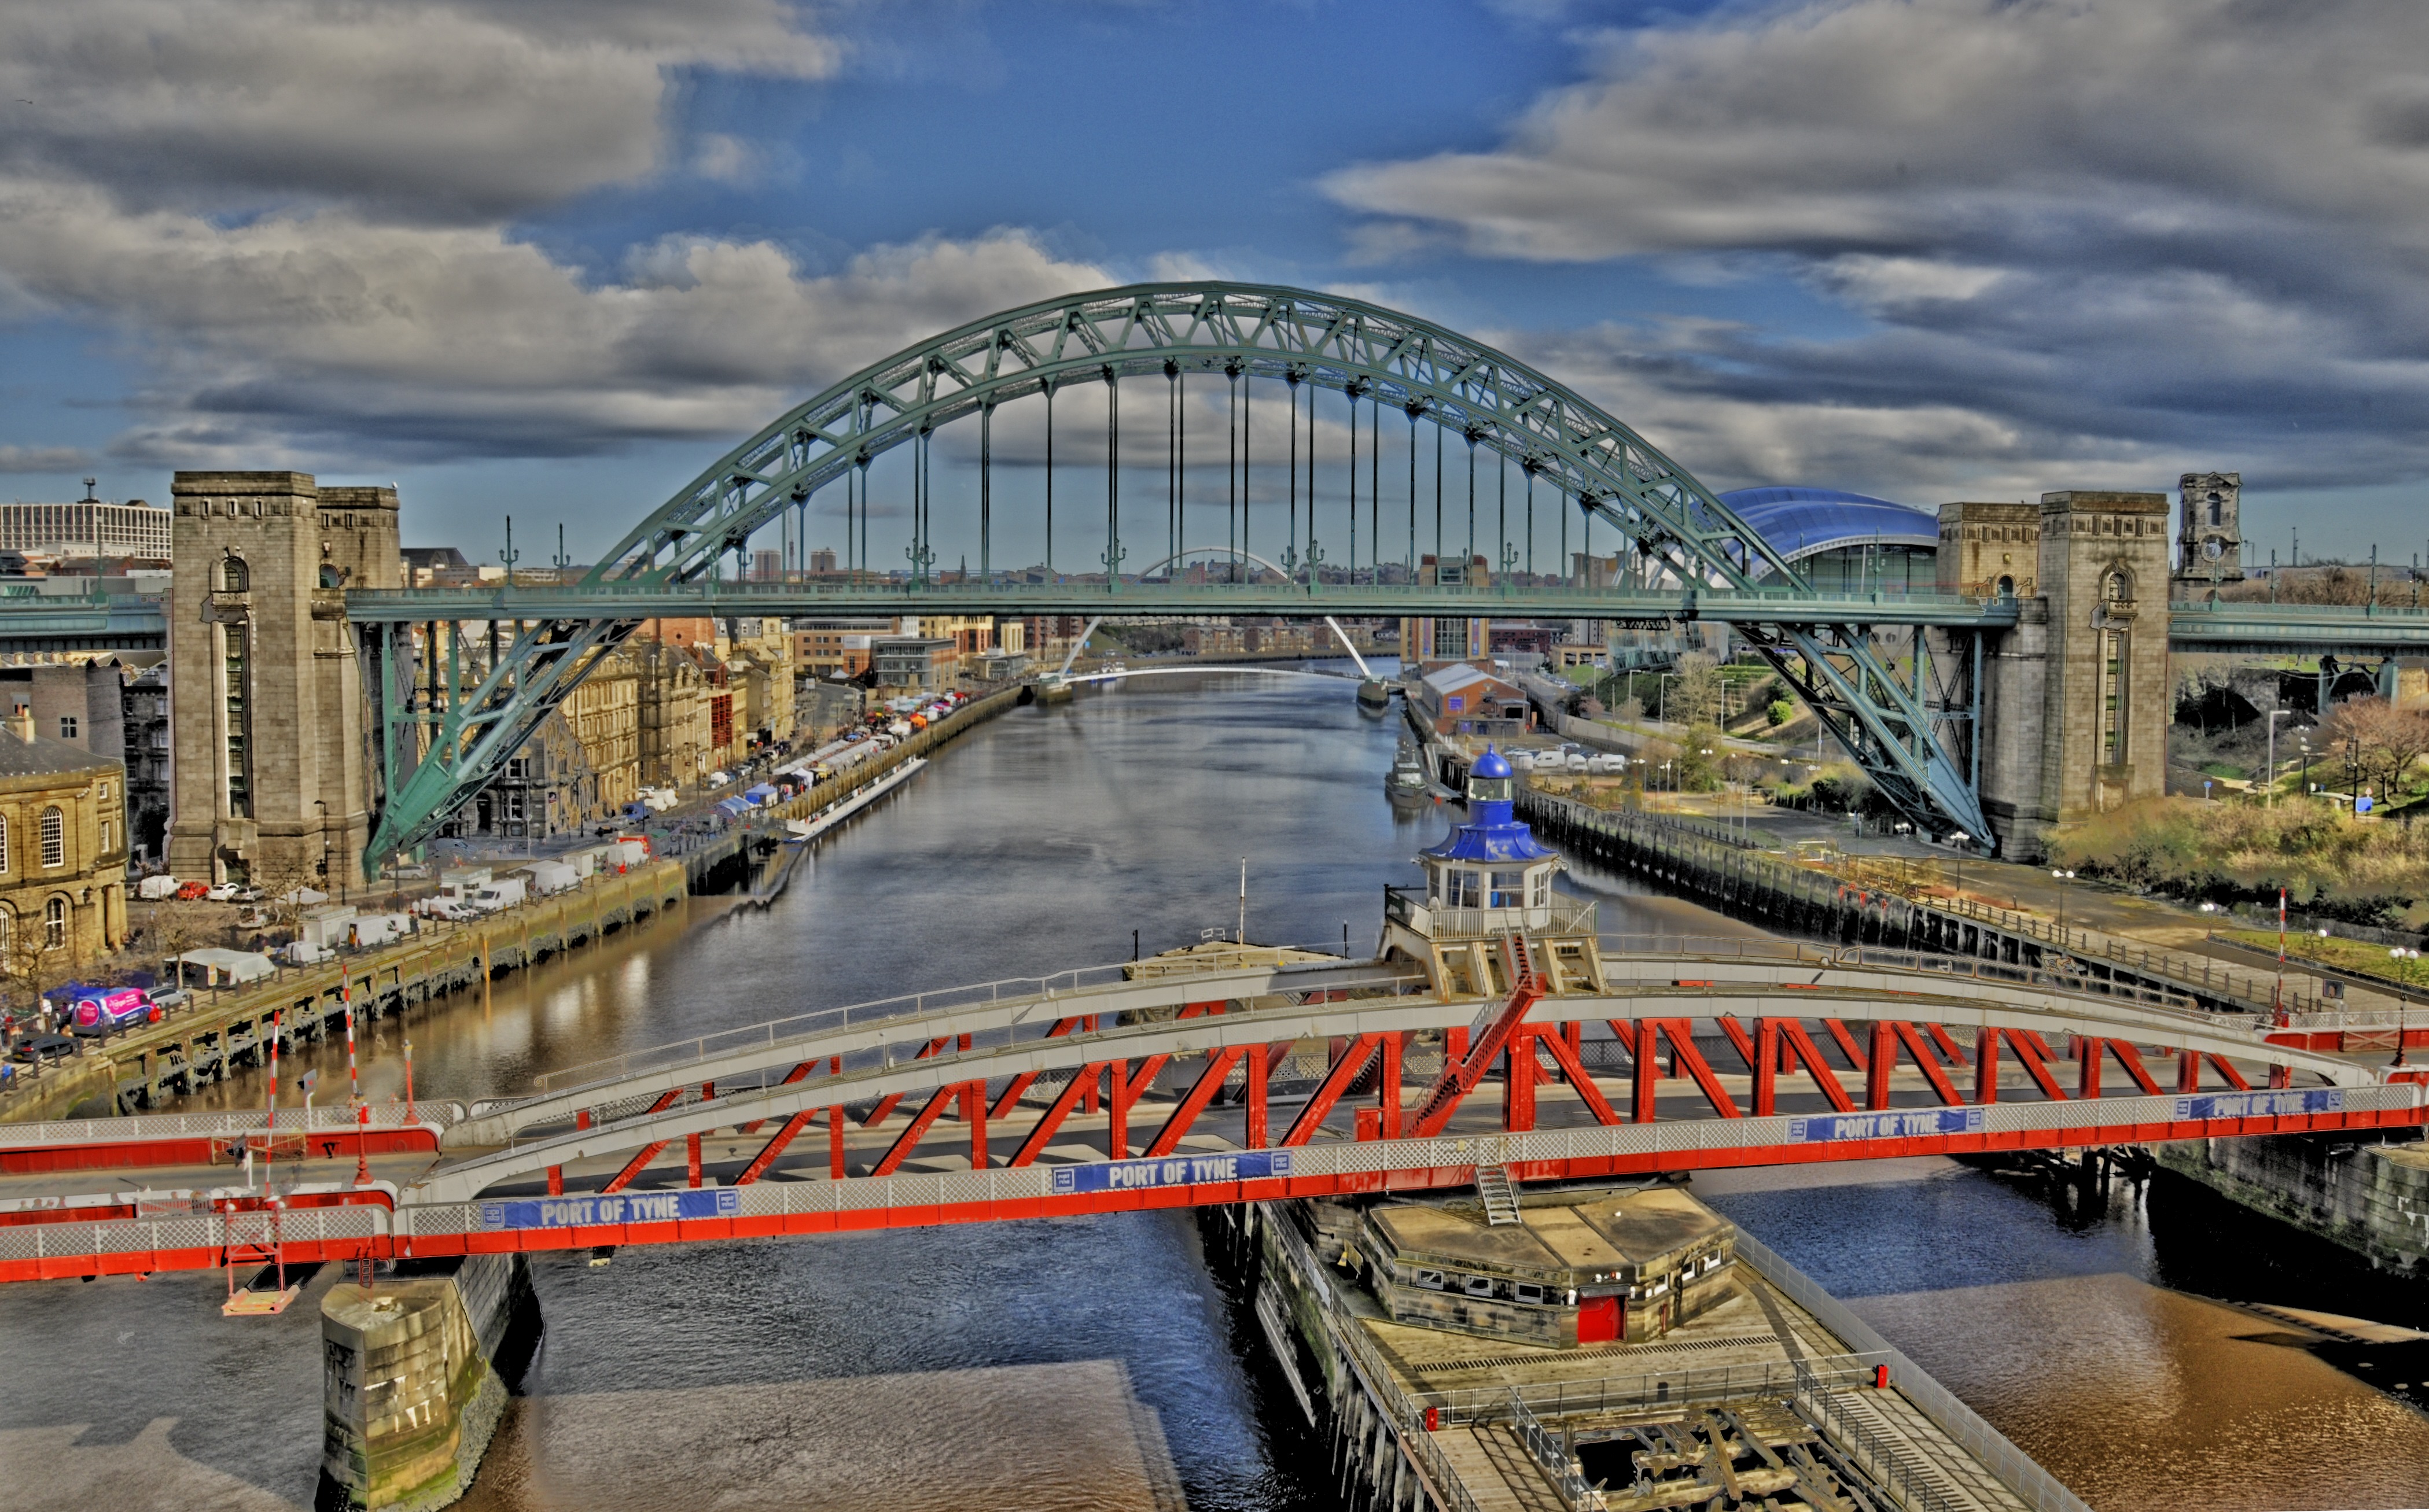
landscape, bridge, river, overpass, cityscape, transport, scenic, landmark, waterway, hdr, viaduct, newcastle, cable stayed bridge, arch bridge, truss bridge, tyneside, skyway, tyne bridge, cantilever bridge, nonbuilding structure, tied arch bridge, girder bridge